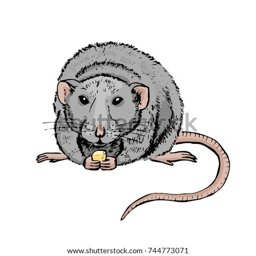
rat with a piece of food , sketch .